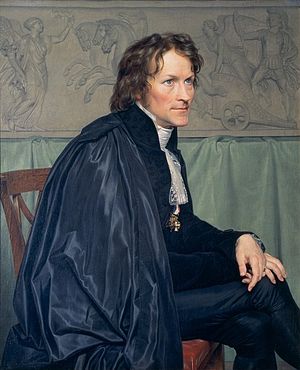
Værker af C.W. Eckersberg
Værkerne af C.W. Eckersberg omfatter malerier og tegninger skabt af guldaldermaleren på omkring et halvt århundrede, fra begyndelsen af 1800-tallet og frem til hans død i 1853.